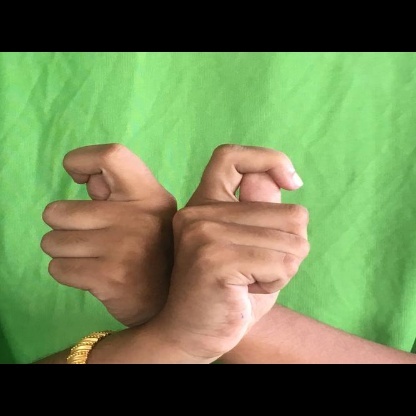
Mudra: Berunda